Saint-Louis, Haut-Rhin

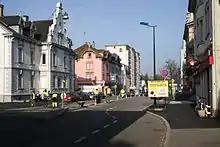
Avenue de Bâle

In the course of the French Revolution the town was renamed from 1793 to 1814 as Bourglibre.